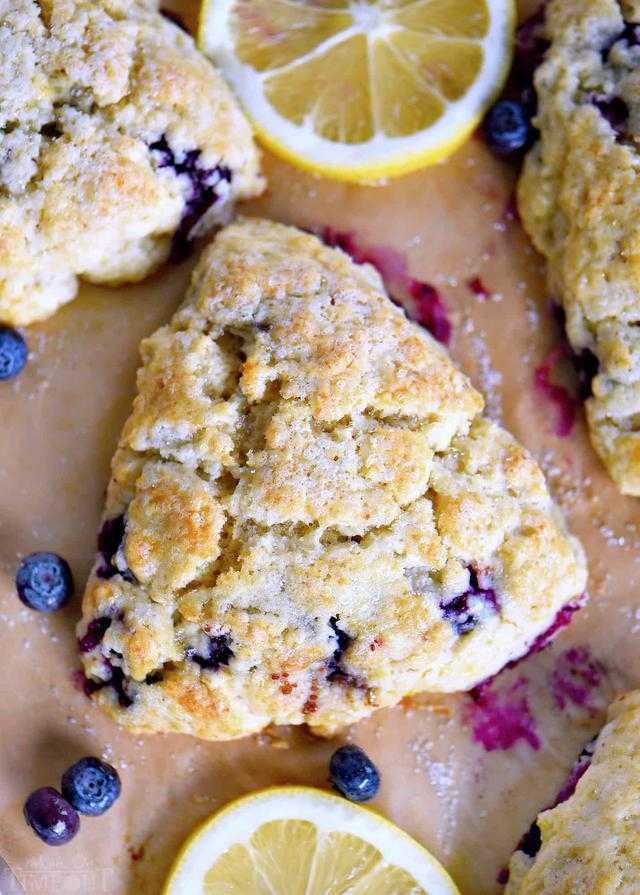
Label: Blueberry